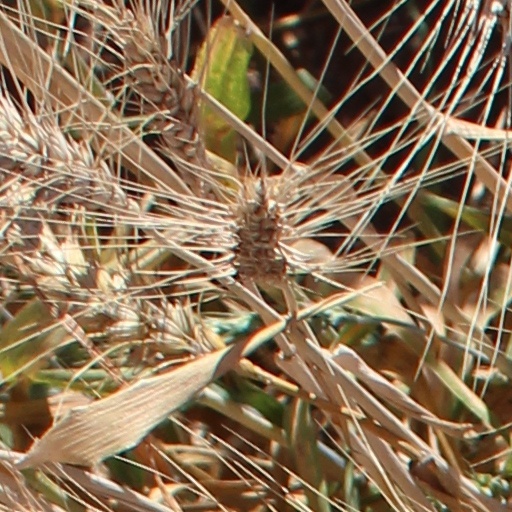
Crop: wheat